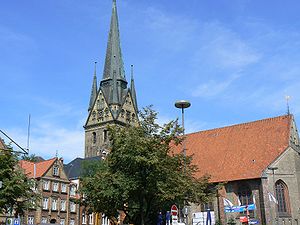
Sankt Nikolaj Kirke (Flensborg)
Sankt Nikolaj Kirken ved Søndertorvet
Sankt Nikolaj Kirke ved Søndertorv i Flensborg.
Sankt Nikolaj Kirken i Flensborg er opført i 1400-tallet i byens centrum ved Søndertorvet. Nikolajkirken er Flensborgs tyske hovedkirke. Kirken er opkaldt efter skytshelgenen Skt. Nicolaus.